Warren, Ohio

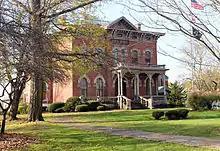
Warren City Hall

According to the United States Census Bureau, the city has a total area of , of which is land and is water. Its climate type is Dfb.